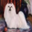
Label: dog